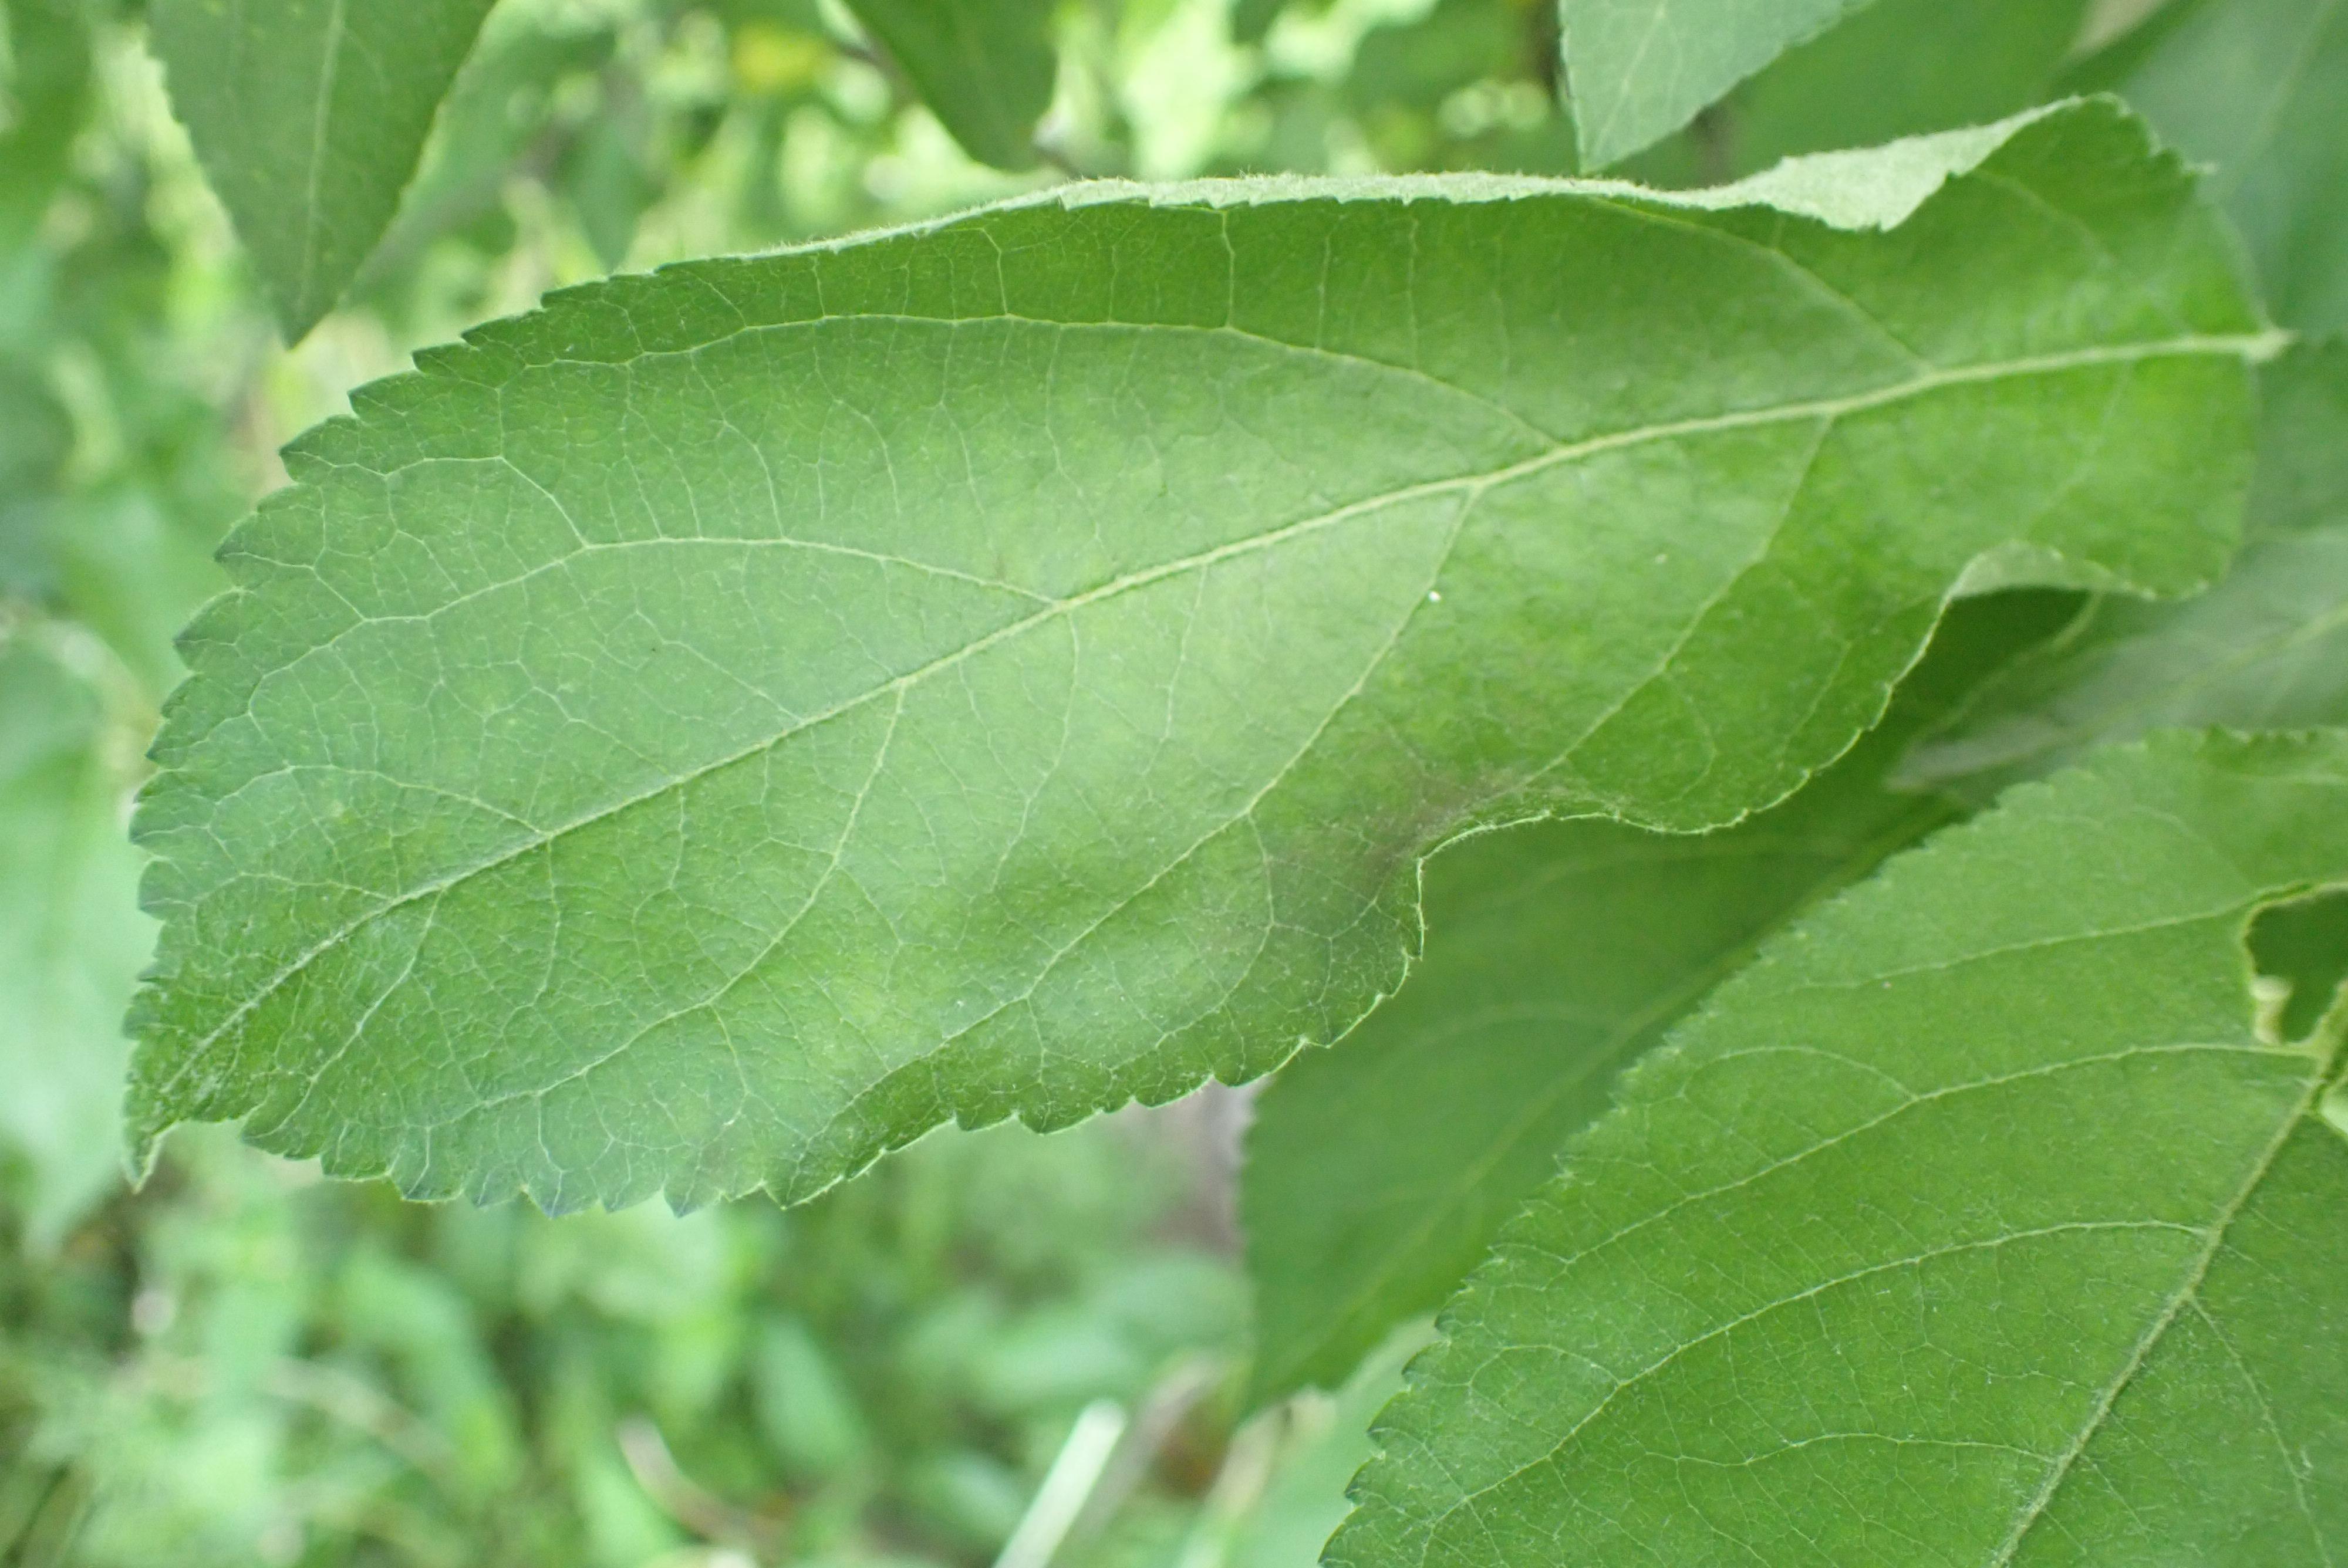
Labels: scab